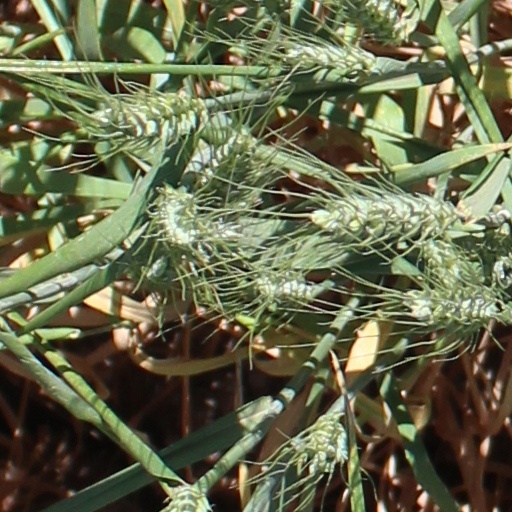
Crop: wheat